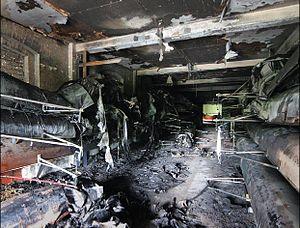
L'Earth Liberation Front est le nom collectif utilisé par des individus, des groupes d'affinité et des réseaux autonomes qui utilisent le sabotage économique et les actions directes dans le but de faire cesser ou protester contre l’exploitation et la destruction de l’environnement.